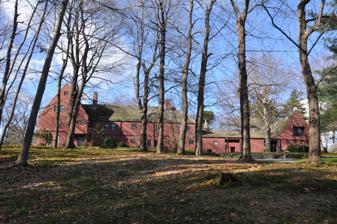
Building: Dr. Henry Jacob Bigelow House
Country: United States of America
Year built: 1887
Historic house in Massachusetts, United States United States historic place Dr. Henry Jacob Bigelow House U.S. National Register of Historic Places Show map of Massachusetts Show map of the United States Location 72-80 Ober Rd., Newton, Massachusetts Coordinates 42°18′9″N 71°11′13″W / 42.30250°N 71.18694°W / 42.30250; -71.18694 Area 5 acres (2.0 ha) Built 1887 ( 1887 ) Architect Henry Hobson Richardson Architectural style Shingle Style NRHP reference No. 76000266 Added to NRHP January 1, 1976 The Dr. Henry Jacob Bigelow House is a historic house at 72-80 Ober Road in the Oak Hill village of Newton, Massachusetts .  Built in 1887, it is one of the last private residences designed by noted American architect Henry Hobson Richardson . It was converted into condominiums in the 1980s by the PBS program This Old House .  It was listed on the National Register of Historic Places in 1976. Description and history The Bigelow House is located high on Oak Hill, from which the Newton neighborhood takes its name.  It is a large 2 + 1 ⁄ 2 -story wood-frame structure, with a rambling structure organized roughly around a central courtyard.  It is in the Shingle style , with a combination of roof types.  A small turret with conical roof projects from the building's southwest corner.  The main section of the house is on the east side of the courtyard, with the southern wing primarily servants' quarters and facilities, and the carriage house to the north. It was designed by Henry Hobson Richardson , and was one of the famous architect's last residential commissions before his death in 1886.  The house was built for Dr. Henry Jacob Bigelow , a prominent Boston surgeon best known for his role in organizing the 1846 demonstration of ether as an anesthetic , but also important for developing surgical techniques for correcting dislocated hips. His house was during the 20th century converted into a dormitory space for the New England Peabody Home for Crippled Children , whose main facility was built adjacent to the house.  By the 1970s the property was owned by the city of Newton and in deteriorating condition. It was restored and divided into five condominium units in the 1980s by the PBS television series This Old House . Some of the original features, including a circular tower, have been preserved.  It is listed on the National Register of Historic Places at 742 Dedham Street. See also Henry Bigelow House , Newton, Massachusetts, honoring a different individual National Register of Historic Places listings in Newton, Massachusetts References